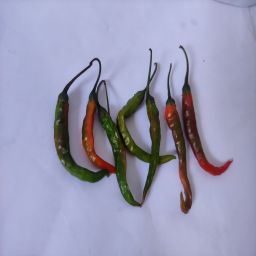
Crop: Chile Pepper
Quality: Old